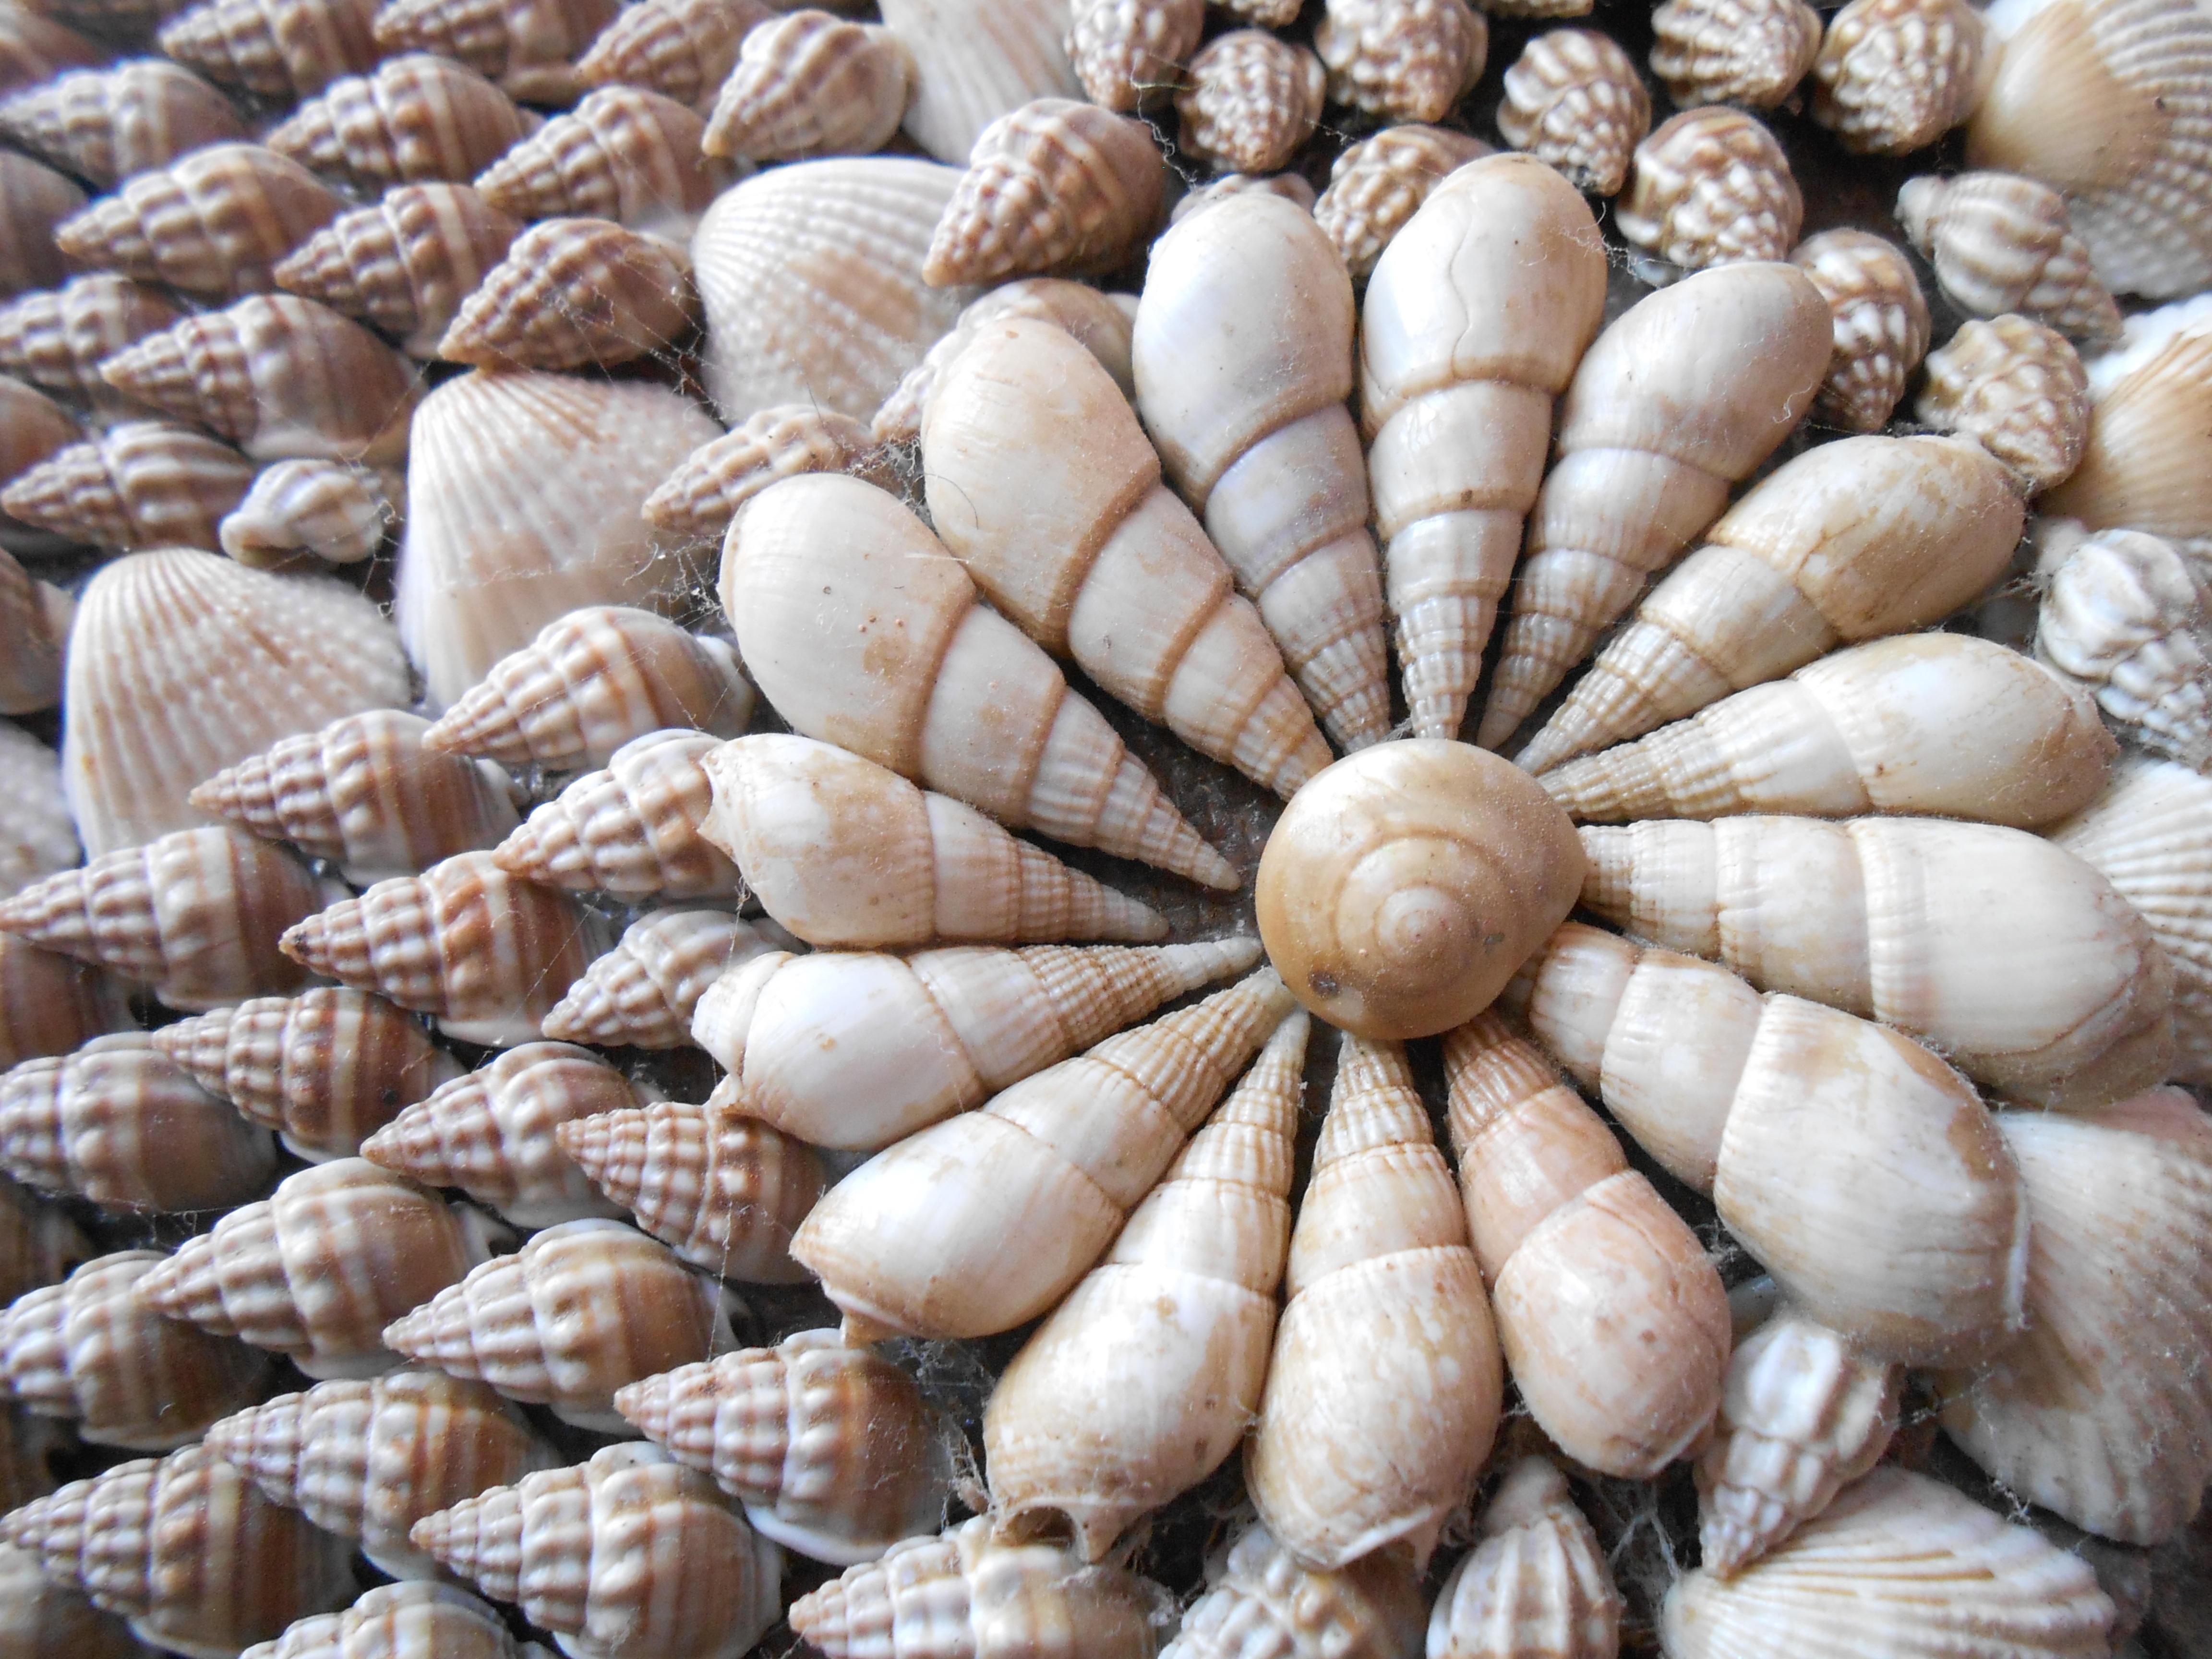
beach, sea, nature, ocean, texture, spiral, symmetrical, vacation, pattern, dish, food, curve, collection, produce, seafood, colorful, decor, material, starfish, artwork, invertebrate, life, seashell, clam, ornament, mollusk, shells, design, ornate, decorative, marine, beautiful, handcraft, cockle, curled, arab, sea shells, oyster mushroom, grass family